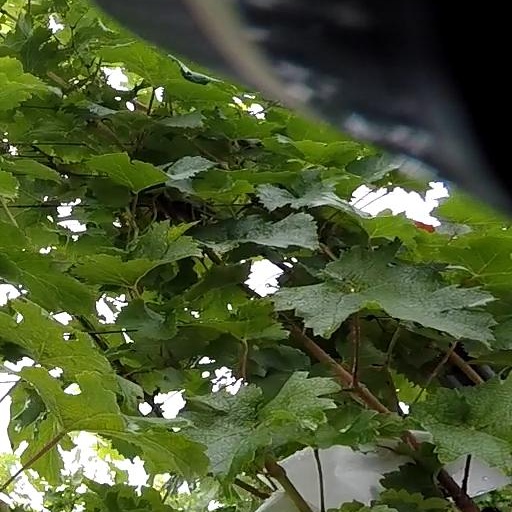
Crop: grape